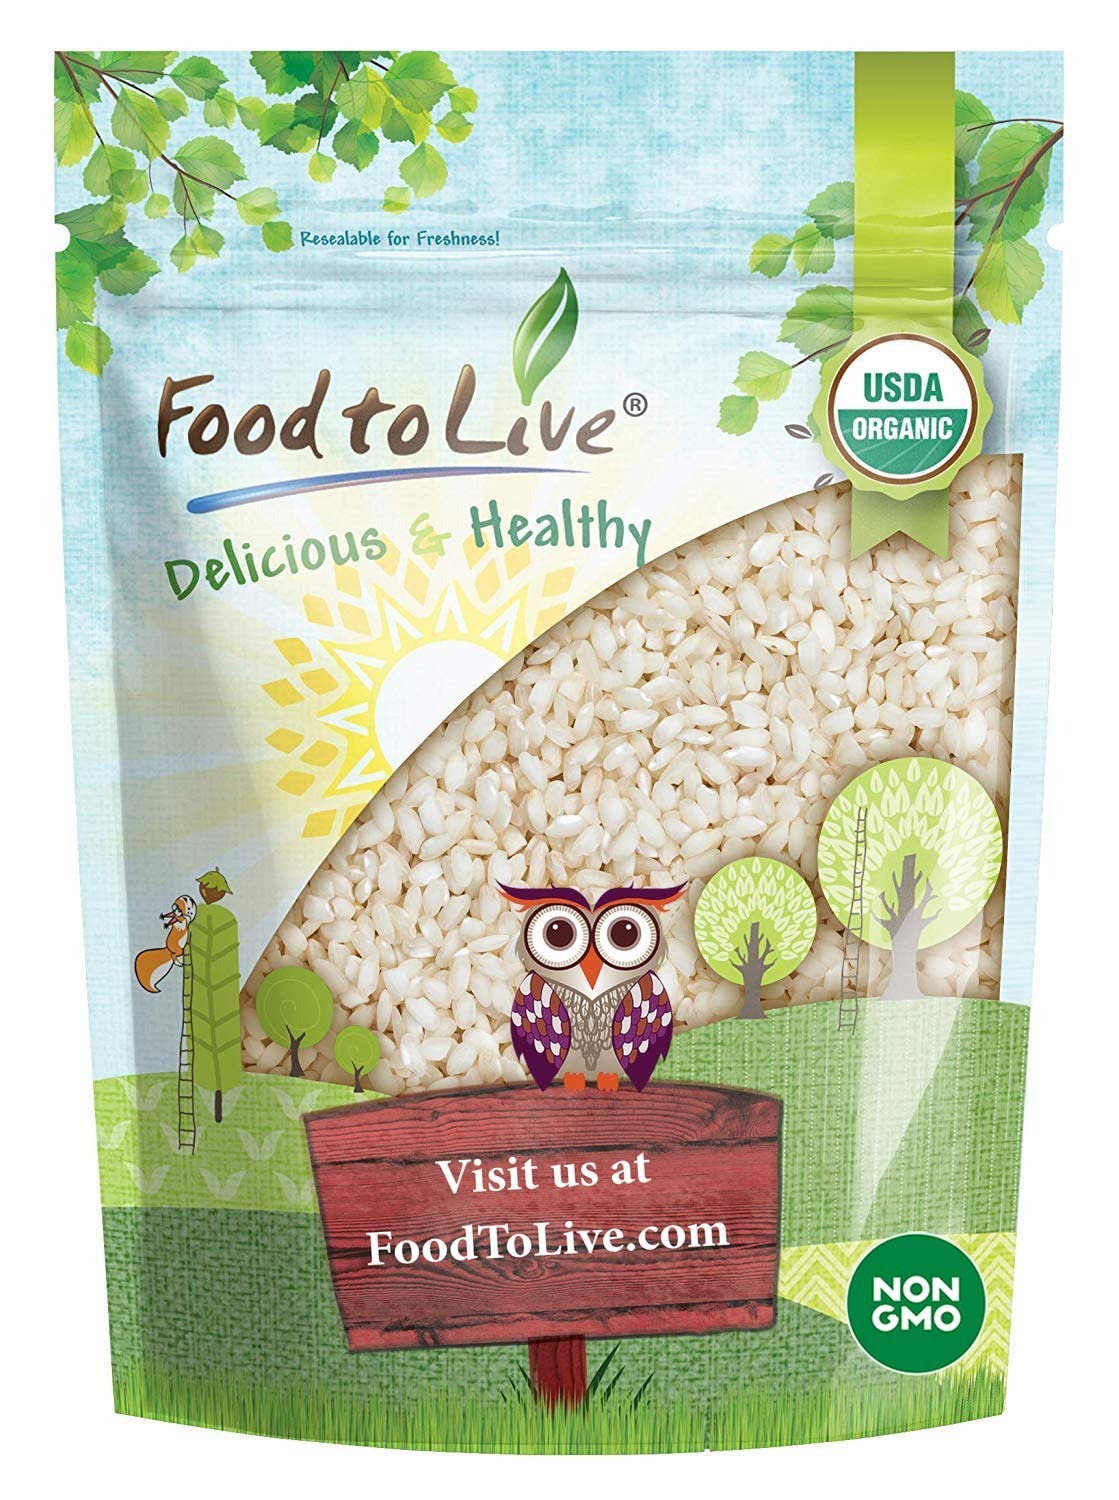
Item Name: Food to Live Organic Arborio Rice, 2 Pounds - Non-GMO, Short-Grain White Rice Variety, Superfino, Vegan, Kosher, Bulk. Creamy Texture. Good Source of Protein. Perfect for Risotto.
Bullet Point 1: ✔️Fat Free, Saturated Fat Free, Cholesterol Free, Sodium Free, Sugar Free
Bullet Point 2: ✔️USDA Organic, Gluten free, Non-GMO, a vegan and kosher product
Bullet Point 3: ✔️It is well suited for rice recipes that create a creamy, chewy texture
Bullet Point 4: ✔️An exotic choice when a fluffy, drier texture and an exotic aroma is desired
Value: 32.0
Unit: Ounce

Price: 15